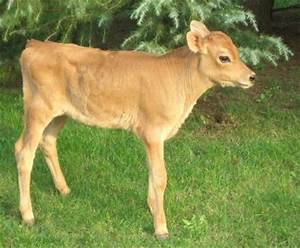
Label: mucca